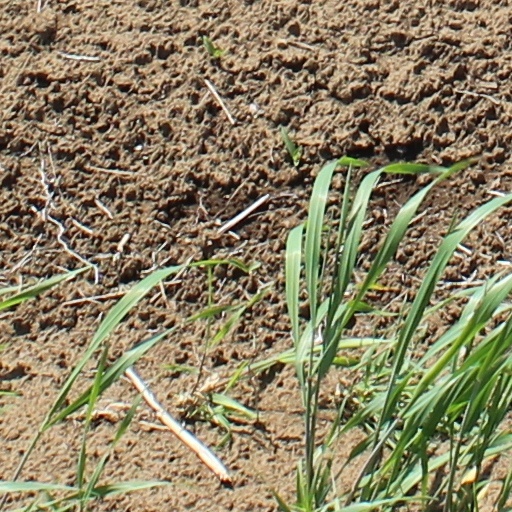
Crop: wheat